PowerBook 100 series

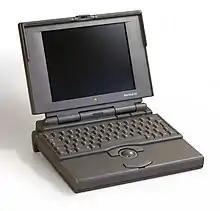
The PowerBook 150, the second last model of the series

The PowerBook 100 series is a line of laptop PCs produced by Apple Computer.